Michael Stipe

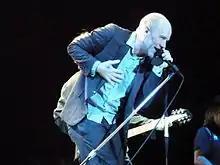
Stipe performing with R.E.M. in 2008.

Stipe collaborated with Lacoste in 2008 to release his own "holiday collector edition" brand of polo shirt. The design depicts a concert audience from the view of the performer on stage. He appeared with Chris Martin of Coldplay live at Madison Square Garden and online to perform "Losing My Religion" in the raising money for relief from Hurricane Sandy. A new recording from Stipe and featuring Courtney Love was revealed in 2013. The song, "Rio Grande," is taken from Johnny Depp's pirate-themed album, "". Stipe also created the soundtrack for "The Cold Lands" (2013), a film by Stipe's friend director Tom Gilroy.